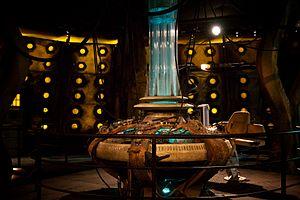
Le TARDIS est une machine à voyager dans l'espace et le temps de la série britannique de science-fiction Doctor Who. Son nom est l'acronyme de Time And Relative Dimension In Space. Son code de fabrication est Type 40 Mark II ; Pour les Seigneurs du Temps, c'est une capsule temporelle complètement obsolète, d'où le running gag dans la série à ce sujet.